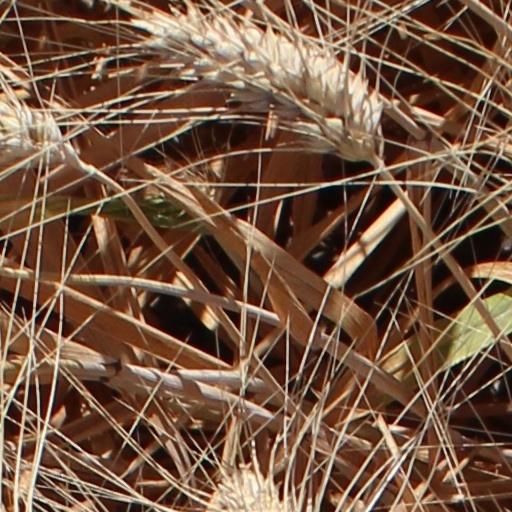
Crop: wheat